Wrestle Peter Pan 2020

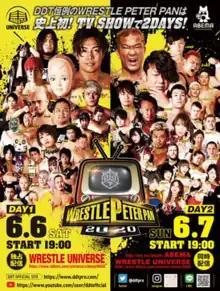
Promotional poster featuring all the participants

Wrestle Peter Pan 2020 was a two-night professional wrestling pay-per-view (PPV) event produced by DDT Pro-Wrestling (DDT). The event took place on June 6 and 7, 2020, at the DDT TV Show Studio, in Tokyo, Japan. It was the 12th DDT Peter Pan show and the 2nd promoted under the Wrestle Peter Pan name; it was also the first time the event was held over two days. The event aired on DDT's video on demand service Wrestle Universe with the second night of the event also airing on AbemaTV.